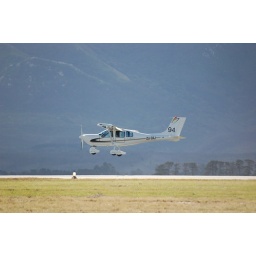
Jabiru ZU-DXJ landing at GRJ with the mountains in the back ground